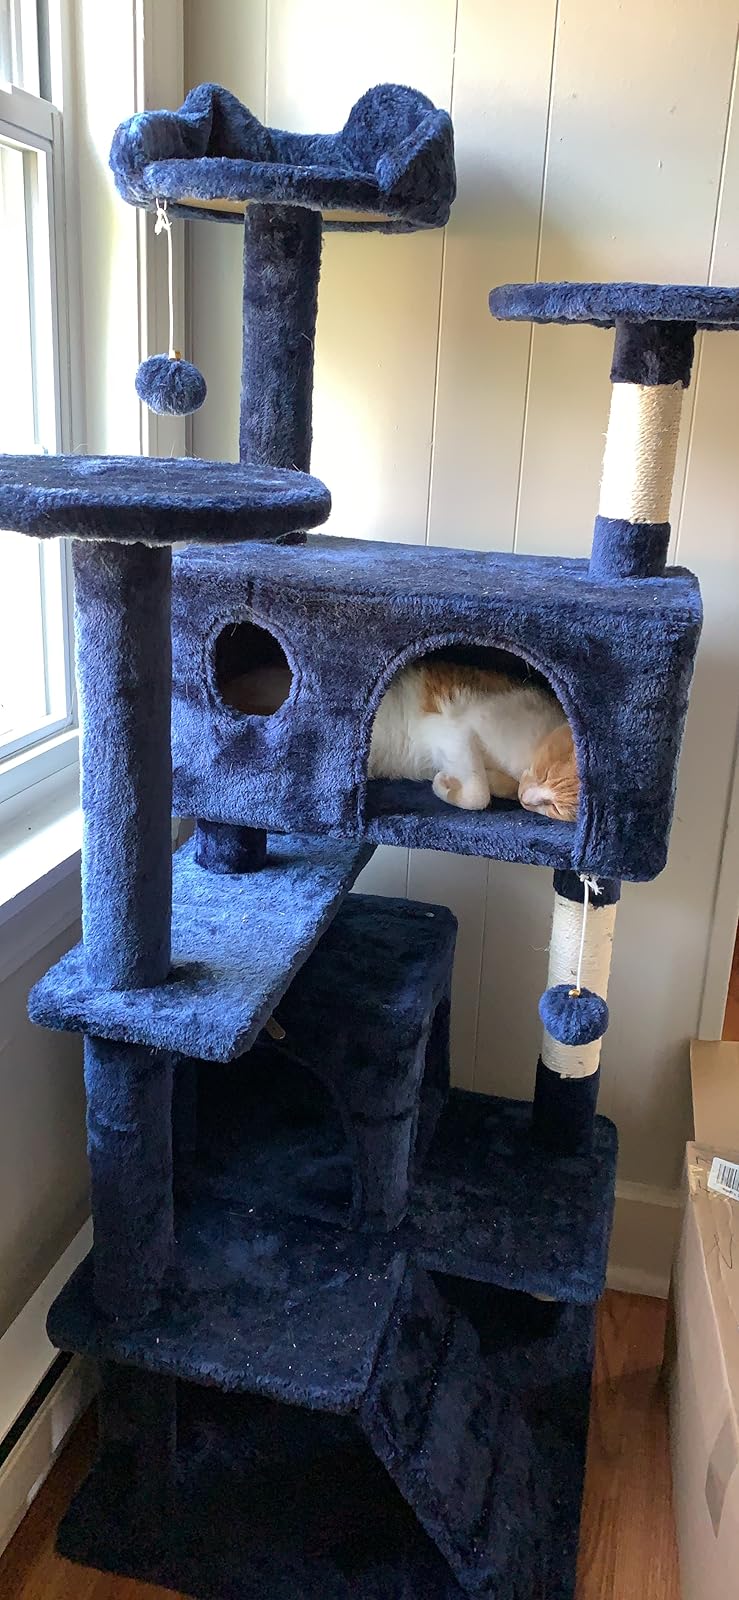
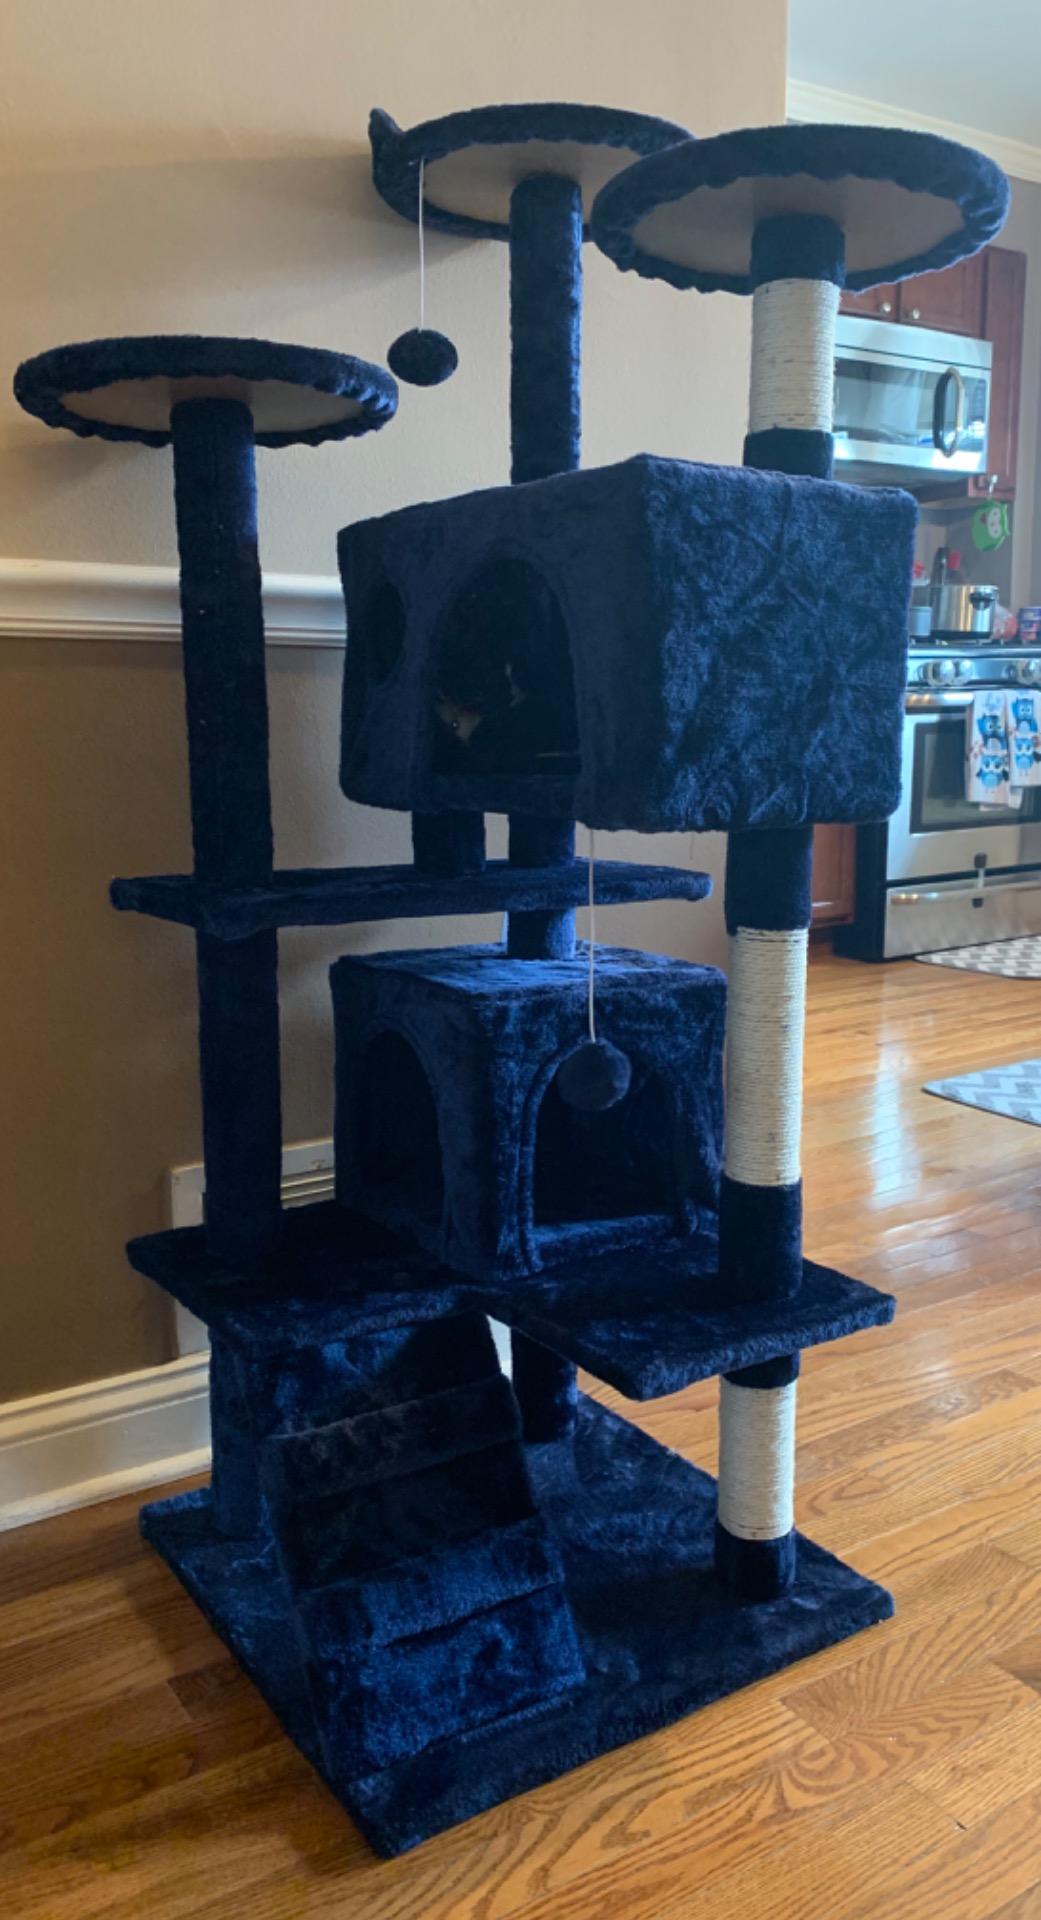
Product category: items_cat tree
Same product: yes